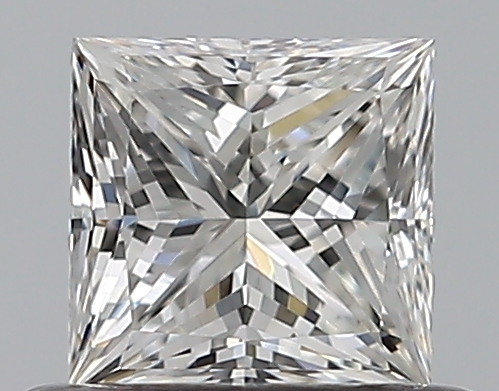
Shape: princess
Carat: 0.5
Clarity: VS1
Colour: G
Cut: EX
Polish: EX
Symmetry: GD
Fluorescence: F
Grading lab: GIA
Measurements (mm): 4.38 x 4.29 x 3.17